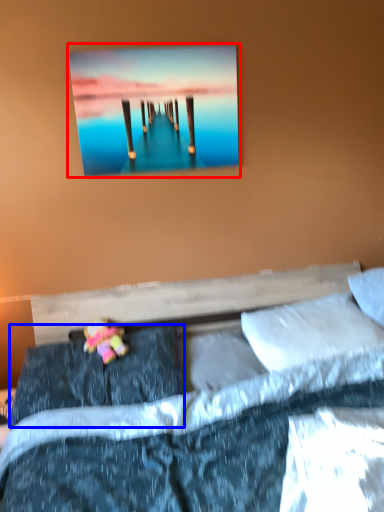
Question: Which object is closer to the camera taking this photo, picture frame (highlighted by a red box) or pillow (highlighted by a blue box)?
(A) picture frame
(B) pillow
Answer: B